Whitey Harrison

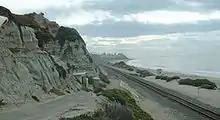
San Onofre State Beach, CA

Harrison would make journeys from California to Waikiki and bring his love of Hawaiian surfing and culture back to the mainland. He build surf racks on the beach at Dana Point, for example, after returning from Waikiki in 1936 where he had seen them at the Outrigger Canoe Club.